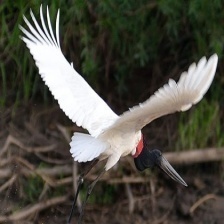
Species: JABIRU
Scientific name: JABIRU MYCTERIA
ImageNet parent category: white_stork